DNA base flipping

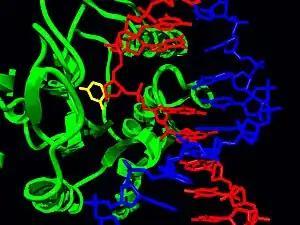
A uracil residue flipped out of the DNA double helix and into the specificity pocket of Uracil DNA glycosylase

DNA can have mutations that cause a base in the DNA strand to be damaged. To ensure genetic integrity of the DNA, enzymes need to repair any damage. There are many types of DNA repair. Base excision repair utilizes base flipping to flip the damaged base out of the double helix and into the specificity pocket of a glycosylase which hydrolyzes the glycosidic bond and removes the base. DNA glycosylases interact with DNA, flipping bases to determine a mismatch. An example of base excision repair occurs when a cytosine base is deaminated and becomes a uracil base. This causes a U:G mispair which is detected by Uracil DNA glycosylase. The uracil base is flipped out into the glycosylase active pocket where it is removed from the DNA strand. Base flipping is used to repair mutations such as 8-Oxoguanine (oxoG) and thymine dimers created by UV radiation.